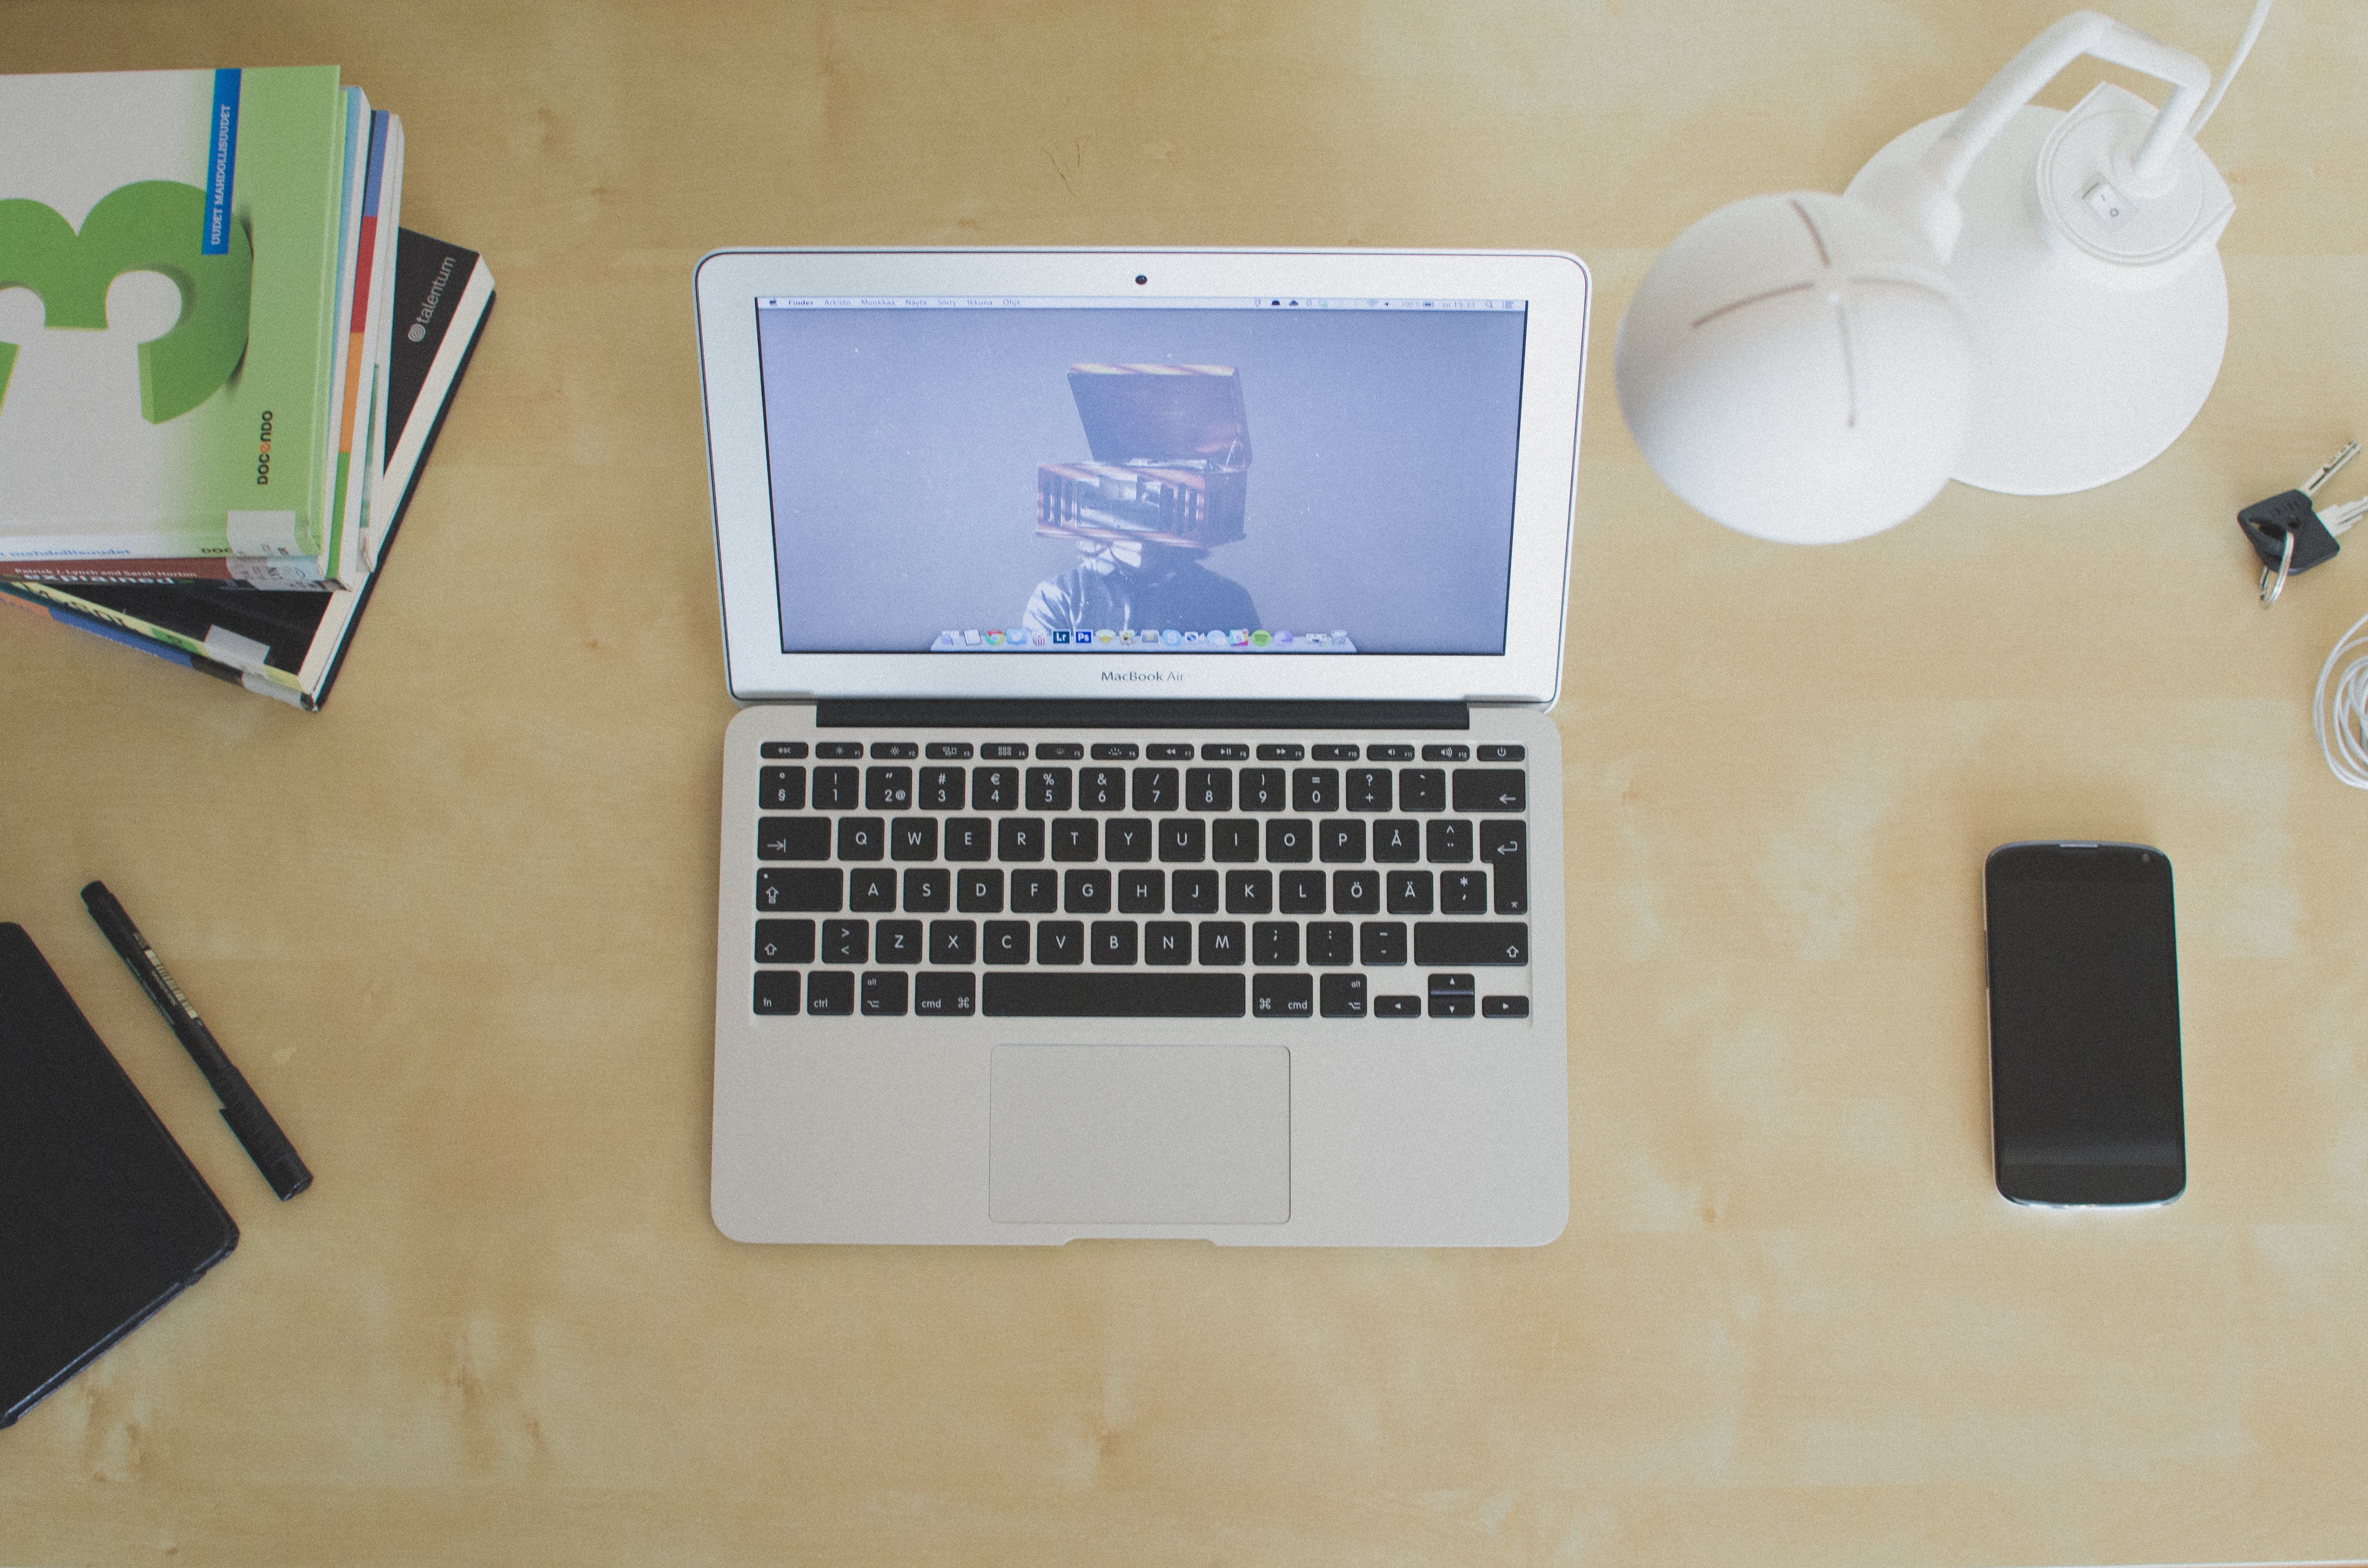
laptop, desk, apple, technology, phone, gadget, art, macbook air, electronics, design, personal computer hardware